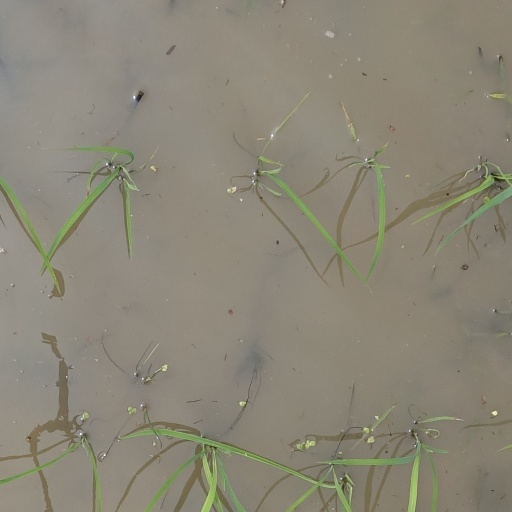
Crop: rice